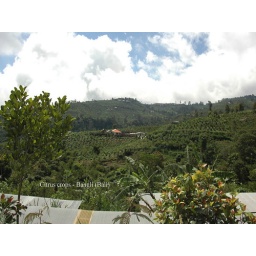
The mountain area of Bangli, near Catur is very dry and a poor orange is the main crop.